List of Liberty ships (G)

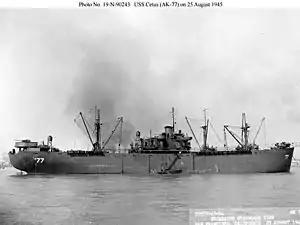
USS "Cetus"

was built by Permanente Metals Corporation. Her keel was laid on 21 November 1942. She was launched on 26 December and delivered on 4 January 1943. To the United States Navy and renamed "Cetus". To WSA in November 1945. Renamed "George B. Cortelyou" and laid up in the James River. She was scrapped at Bilbao, Spain in March 1972.